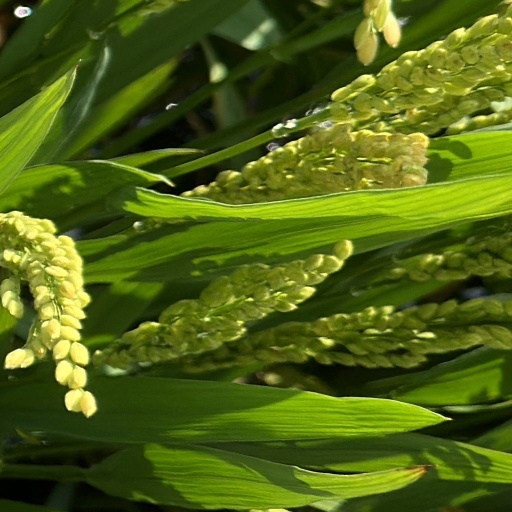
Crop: rice